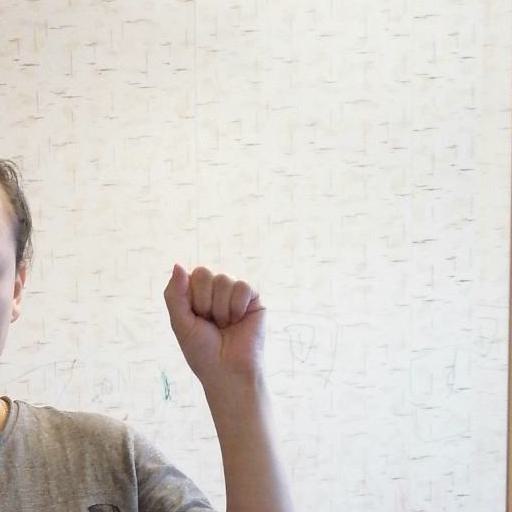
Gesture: fist